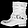
Label: Ankle boot